Sky position (RA, Dec in degrees): 239.907, 10.506
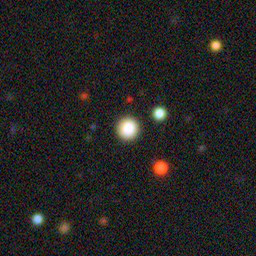
Galaxy morphology: Round Smooth Galaxies